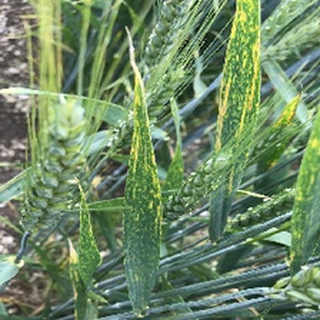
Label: wheat_yellow_rust